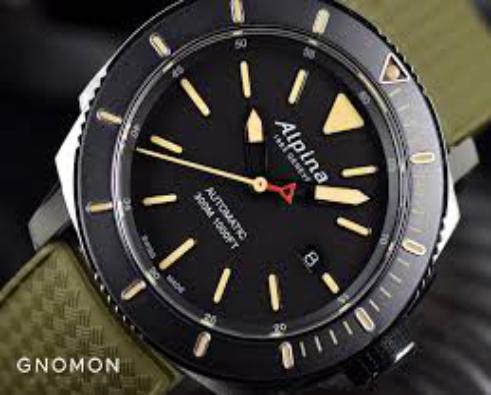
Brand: Alpina Watches
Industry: Clothes